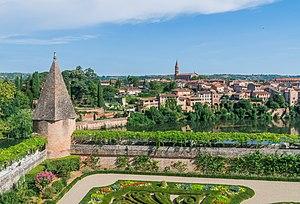
Albi est une commune du Sud-Ouest de la France, chef-lieu du département du Tarn en région Occitanie et le siège de l'archidiocèse d'Albi, Castres et Lavaur.